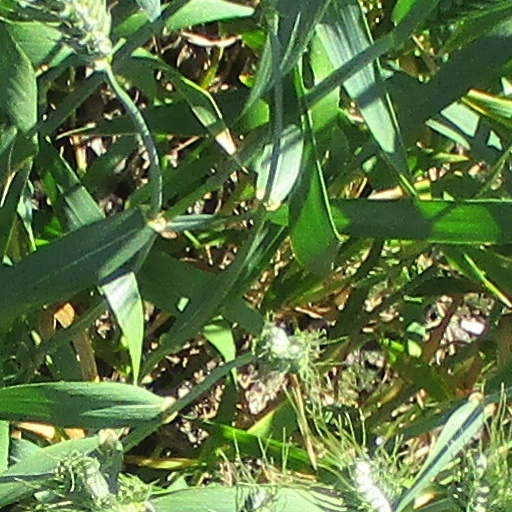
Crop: wheat